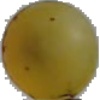
Label: white_grape